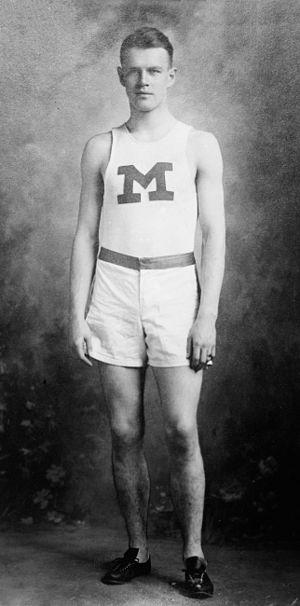
Ralph Craig est un ancien athlète américain. Il remporte deux médailles d'or aux Jeux olympiques de Stockholm sur 100 mètres et 200 mètres en battant notamment par deux fois son compatriote Don Lippincott, alors recordman du monde du 100 mètres.